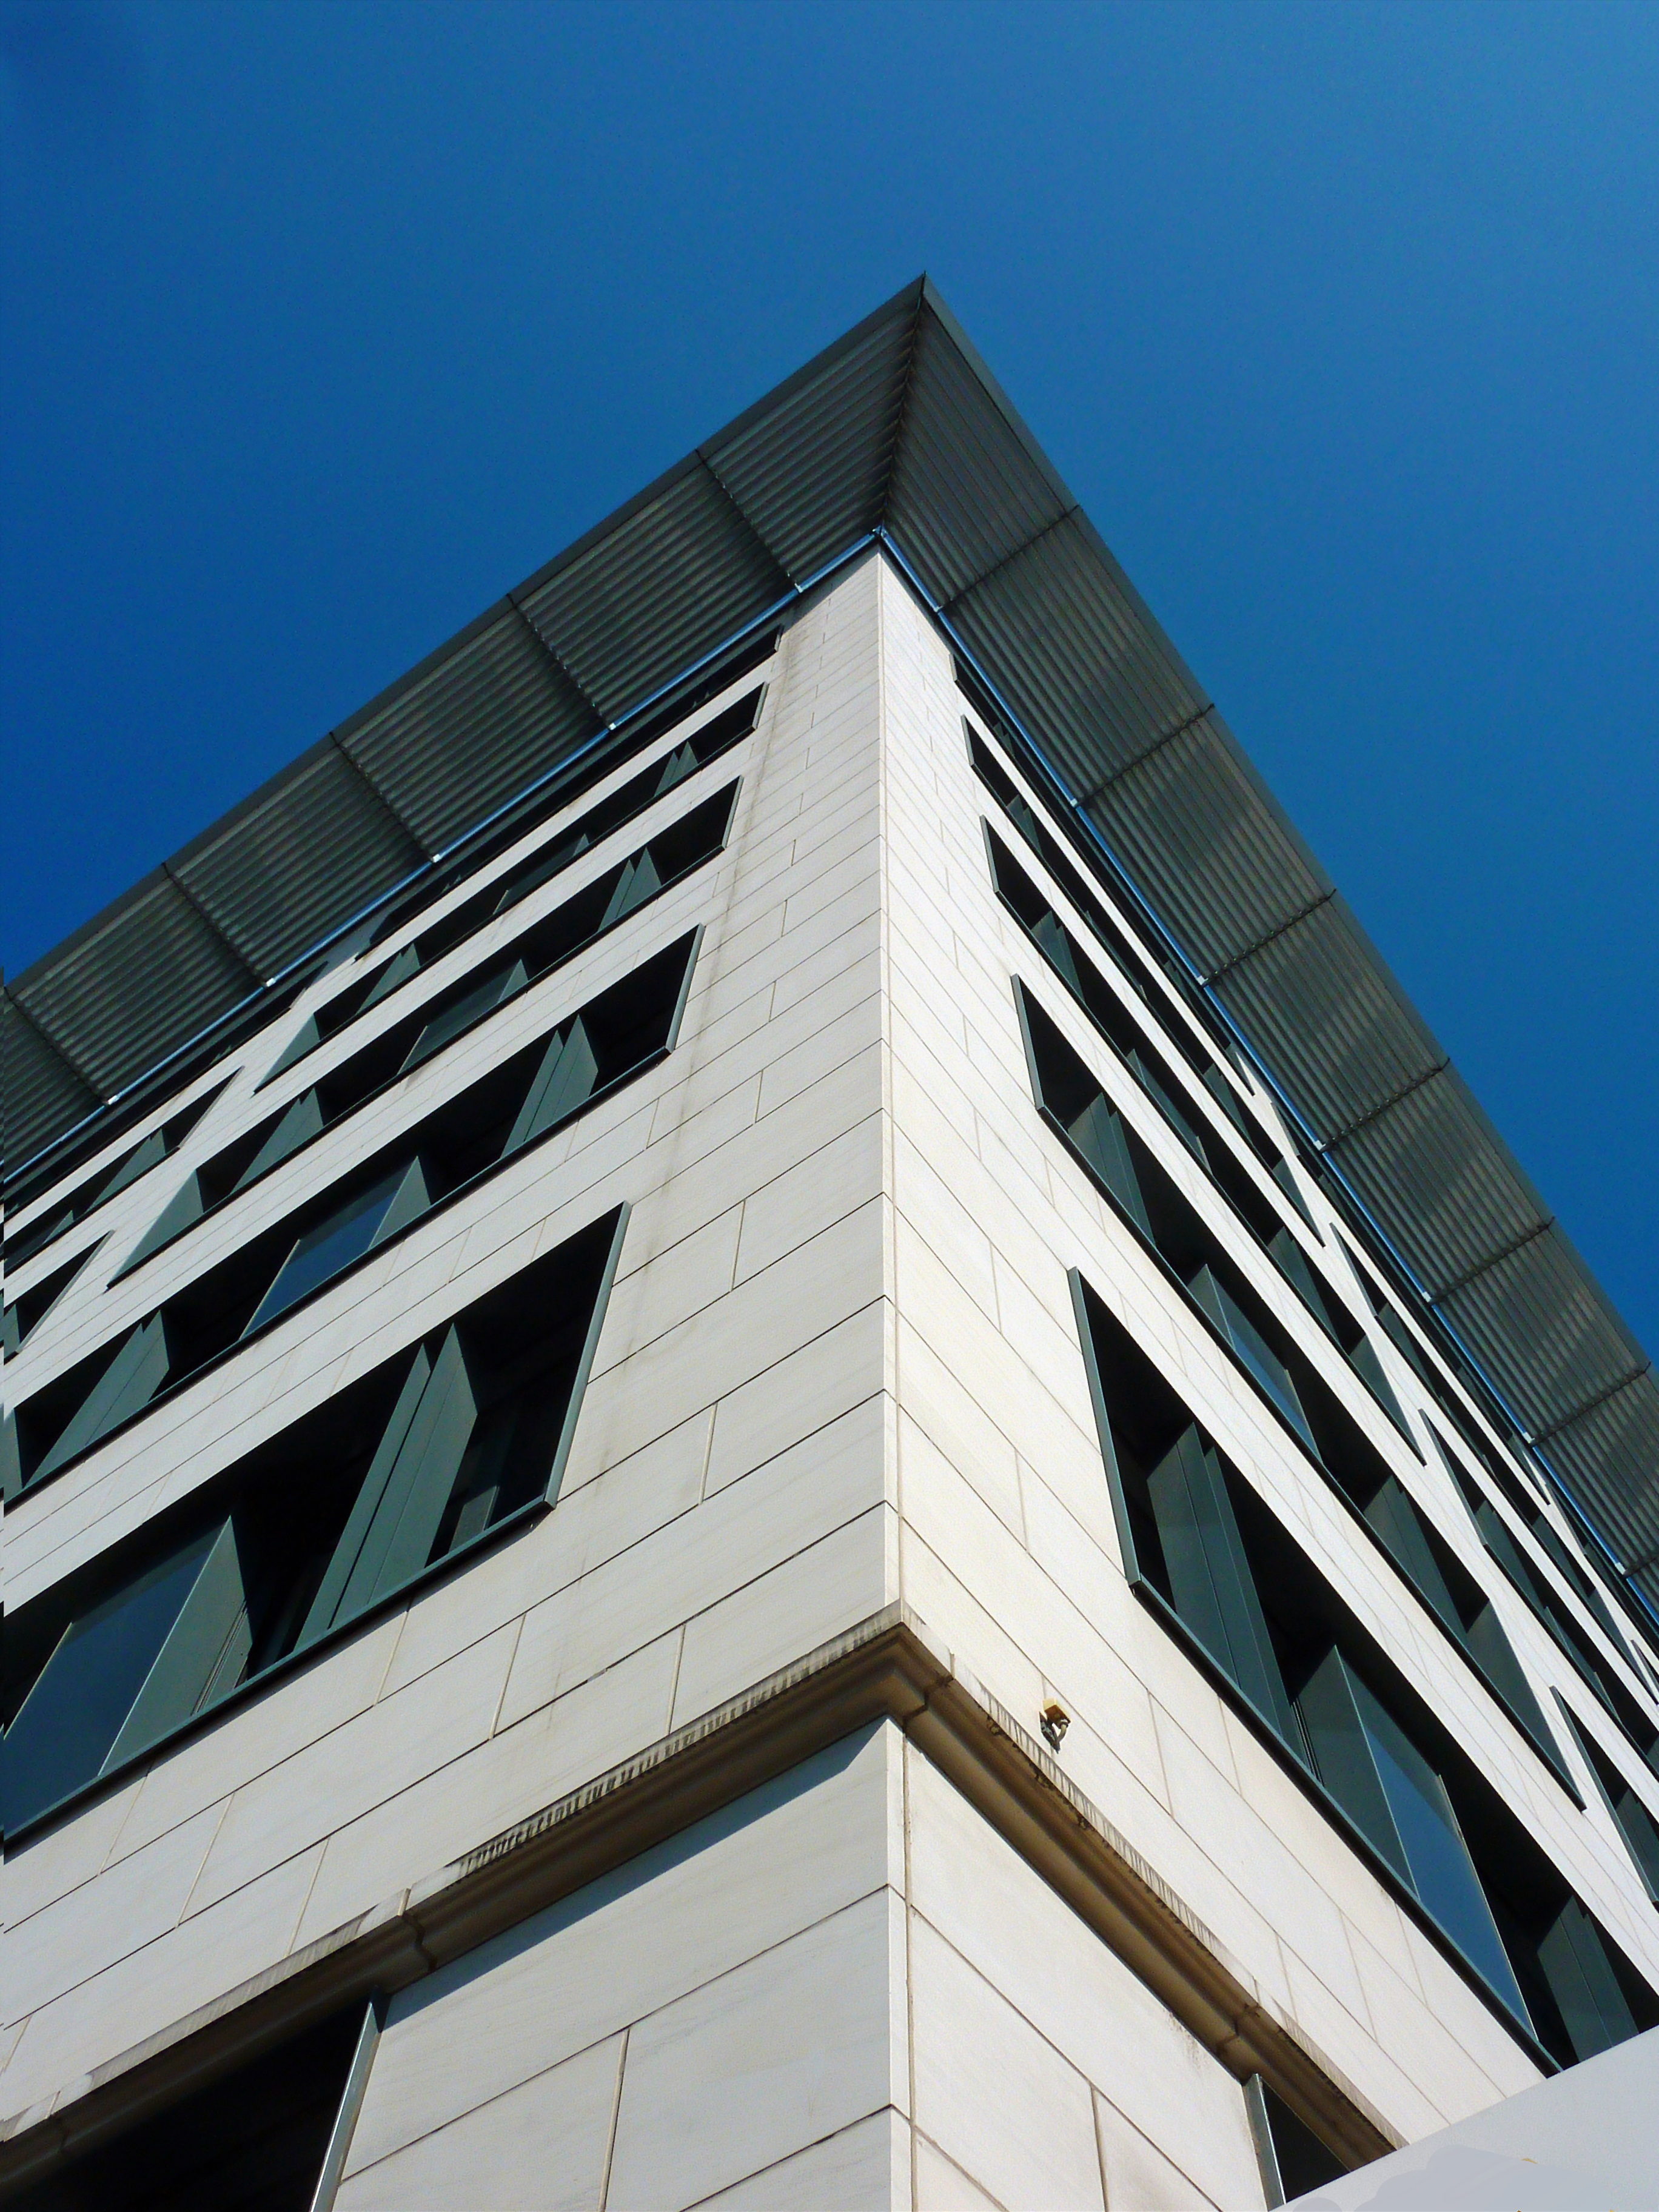
architecture, sky, house, window, glass, roof, building, home, skyscraper, downtown, line, tower, landmark, facade, blue, professional, office building, tower block, skyscrapers, shape, headquarters, frankfurt, siding, bank skyscraper, high rise office building, daylighting, brutalist architecture